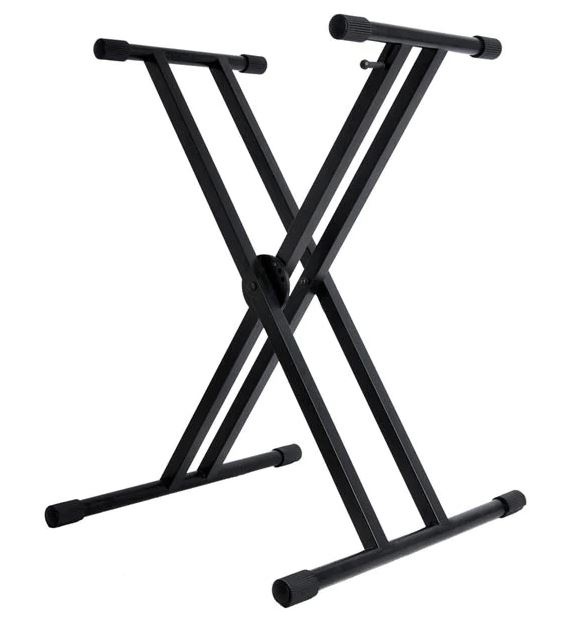
Hamilton Quick Release Double Brace Keyboard Stand
Professional Double X Keyboard Stand Trigger Operation for Fast Set-Up and Positioning Adjustable Rubber Upper Support Arm Sleeves Can Be Positioned to Fit Virtually Any Keyboard
Brand: Hamilton
Category: Arts & Entertainment > Hobbies & Creative Arts > Musical Instrument & Orchestra Accessories > Musical Keyboard Accessories > Musical Keyboard Stands > X-Style Stands